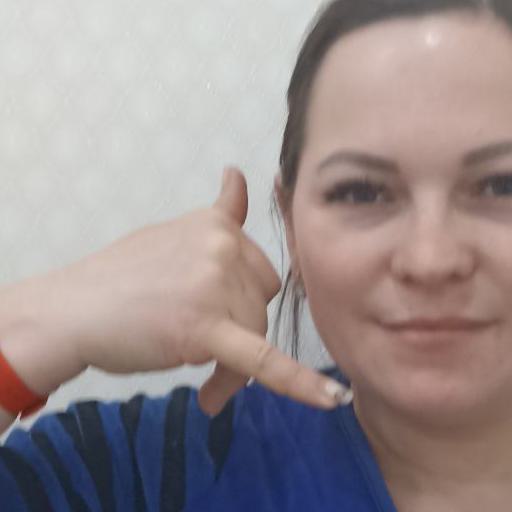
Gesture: call